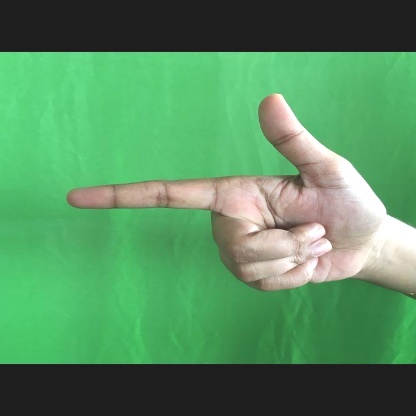
Mudra: Chandrakala